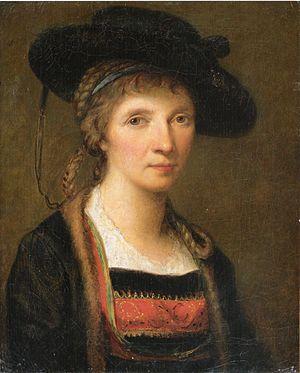
Cette page fournit une liste chronologique de peintures d'Angelica Kauffmann.